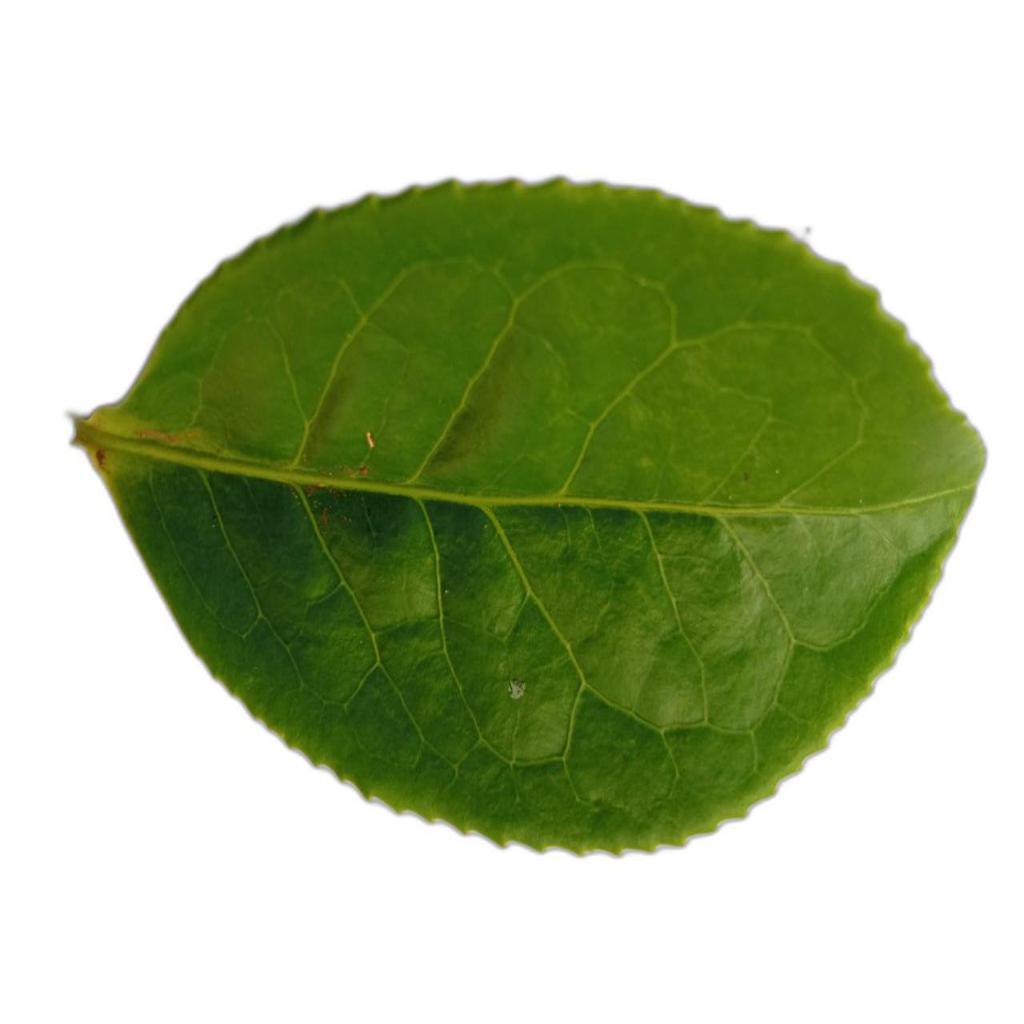
Label: Healthy